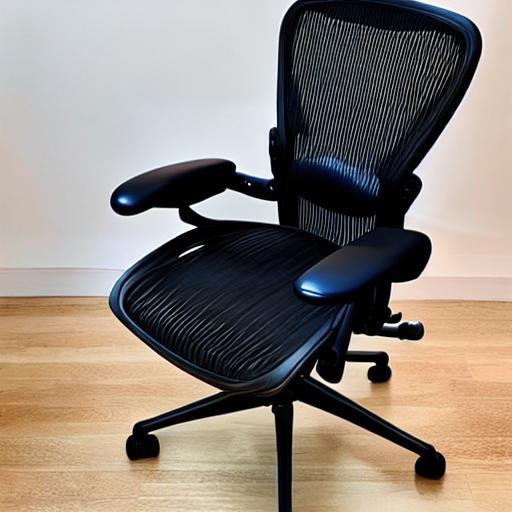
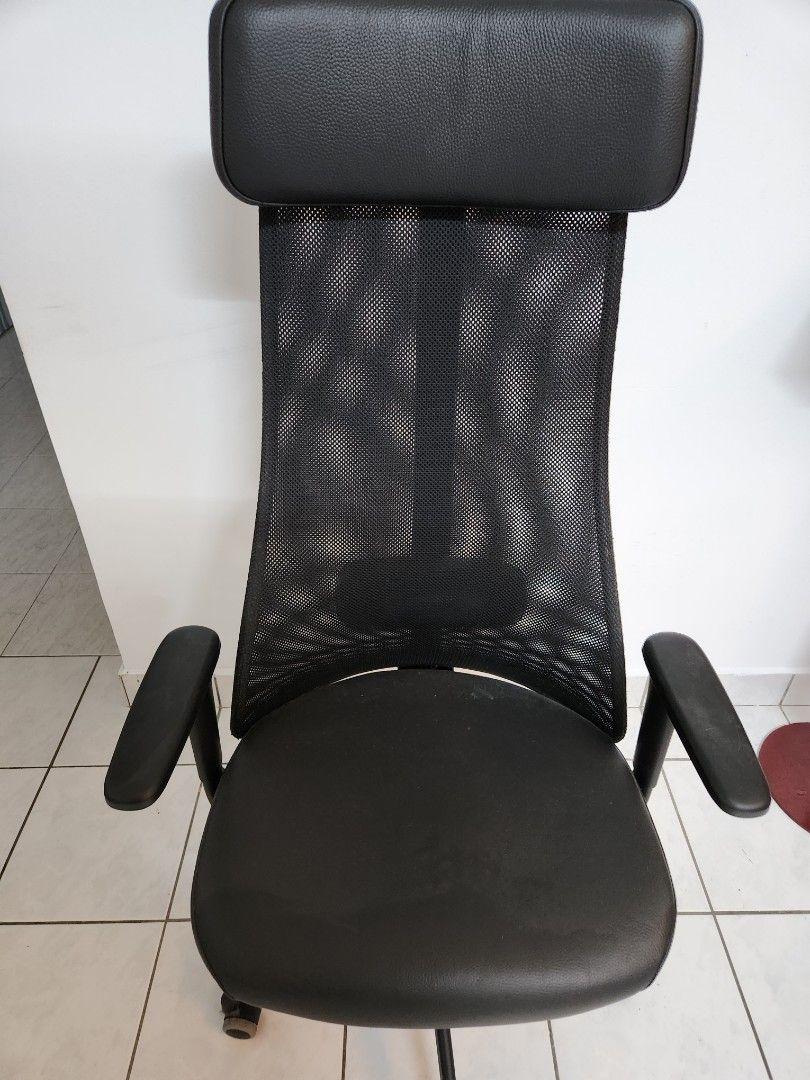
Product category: items_chair
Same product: no